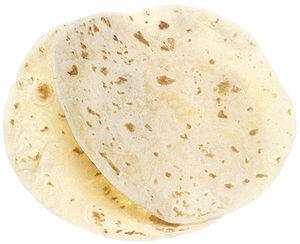
Une tortilla est une galette préparée à base de maïs, dans la cuisine mexicaine et d'Amérique centrale, où elle est un aliment de base depuis l'Antiquité.